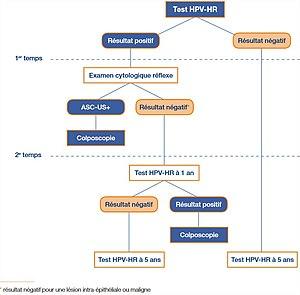
Arbre décisionnel pour les femmes ayant un HPV positif dans le cadre du dépistage du cancer du col. Recommandations 2019
Depuis la publication en 1943 de Diagnosis of Uterine Cancer by the Vaginal Smear, le dépistage du cancer du col utérin reposait sur la recherche de modification cellulaire des cellules du col de l'utérus pouvant aboutir à un cancer du col de l'utérus.